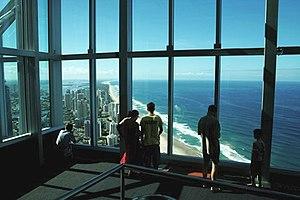
La Q1 Tower est un gratte-ciel situé à Gold Coast au sud-est de l'état du Queensland en Australie.